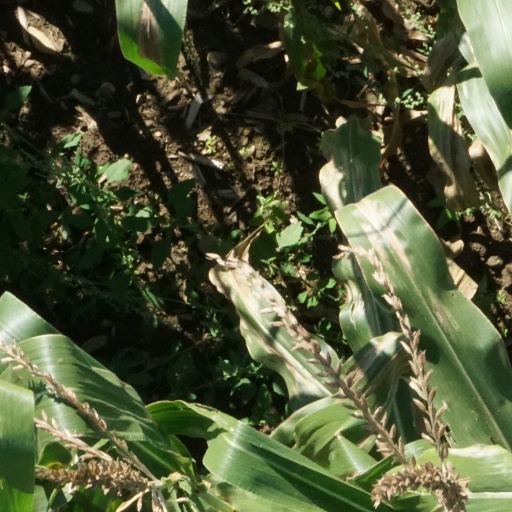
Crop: maize; corn